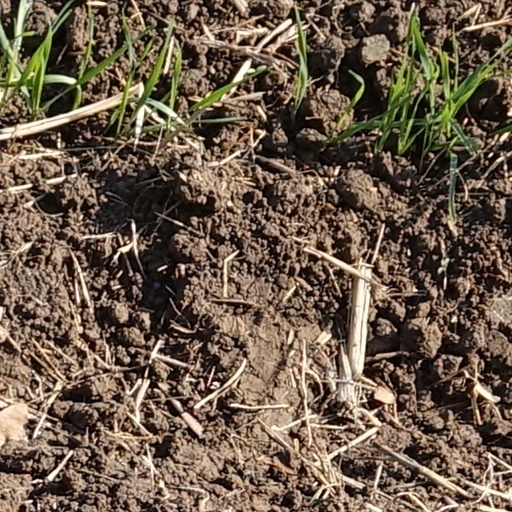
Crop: wheat